Verkhny Tsa-Vedeno

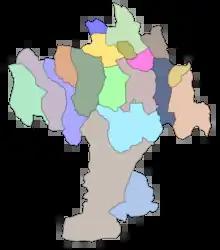
Map of Vedensky District. Verkhny Tsa-Vedeno is in the Tsa-Vedeno rural settlement

Verkhny Tsa-Vedeno is located on the left bank of the Khulkhulau River. It is north-west of the village of Vedeno.